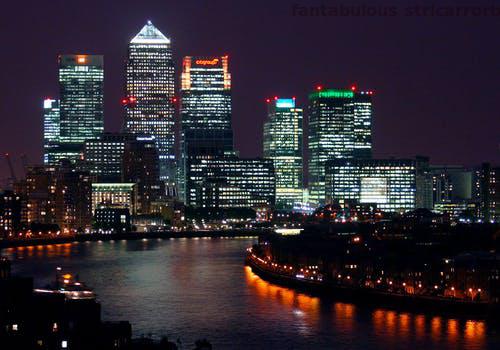
Label: Watermark